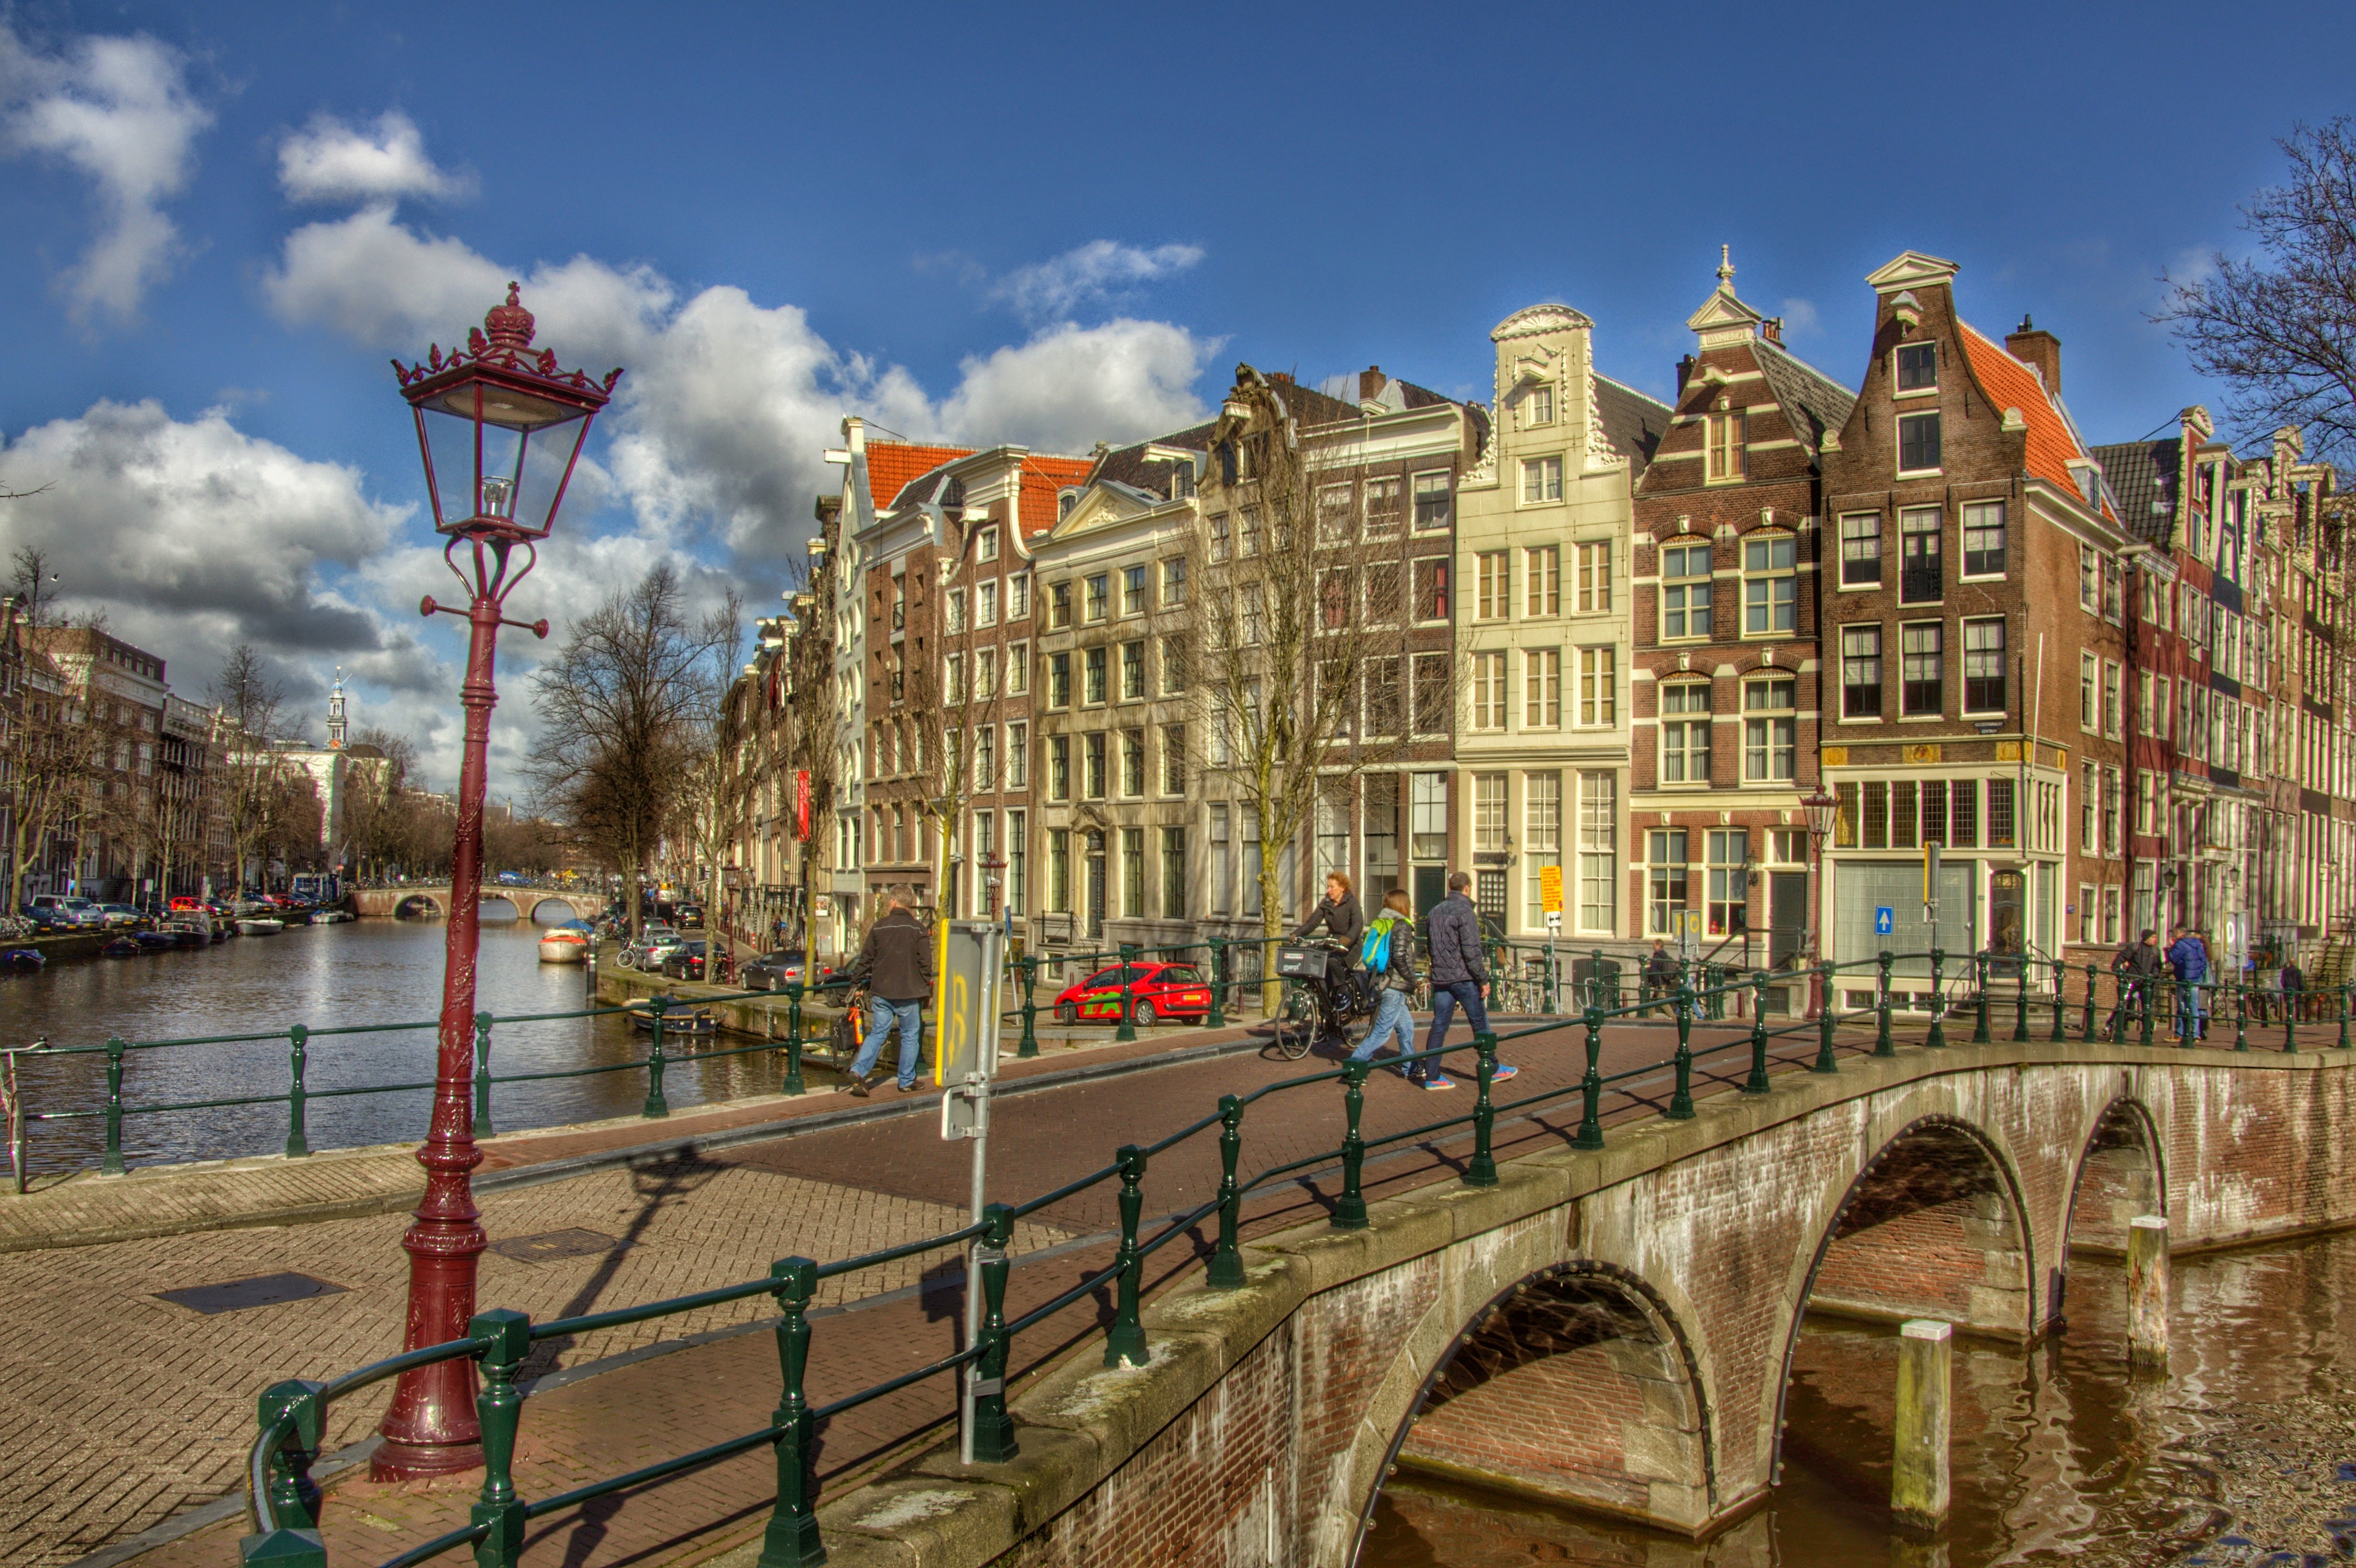
town, palace, city, canal, walkway, cityscape, downtown, amusement park, plaza, park, landmark, tourism, waterway, amsterdam, netherlands, playground, center, town square, keizersgracht, historical center, urban area, outdoor recreation